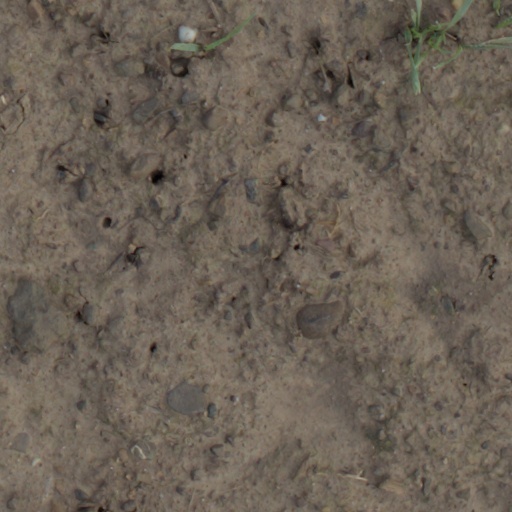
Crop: wheat